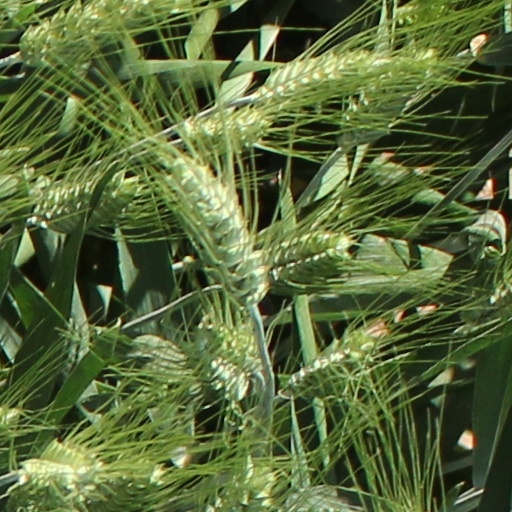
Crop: wheat